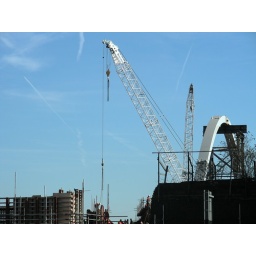
Looking South.. building a bridge in Bishopsgate Goods Yard that is now the new one on Shoreditch High Street